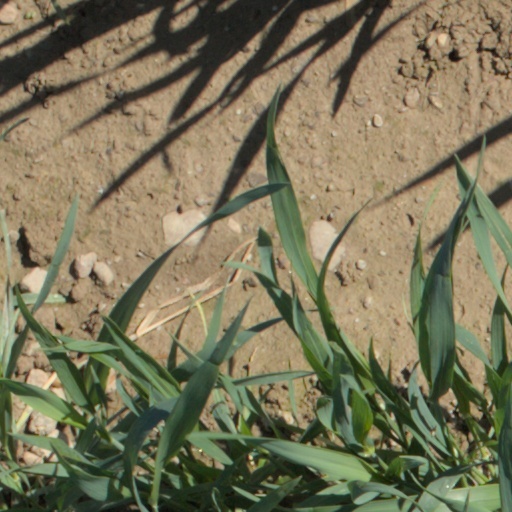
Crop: wheat